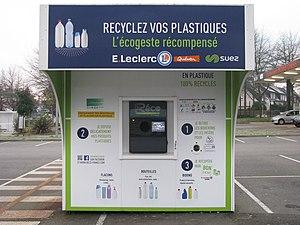
Le kiosque Réco pour recycler vos bouteilles en plastique. Situé à Quéven en Bretagne.